Renewable energy commercialization

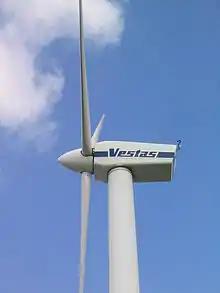
A Vestas wind turbine

Nearly all the gasoline sold in the United States today is mixed with 10 percent ethanol, a mix known as E10, and motor vehicle manufacturers already produce vehicles designed to run on much higher ethanol blends. Ford, DaimlerChrysler, and GM are among the automobile companies that sell flexible-fuel cars, trucks, and minivans that can use gasoline and ethanol blends ranging from pure gasoline up to 85% ethanol (E85). The challenge is to expand the market for biofuels beyond the farm states where they have been most popular to date. The Energy Policy Act of 2005, which calls for of biofuels to be used annually by 2012, will also help to expand the market.